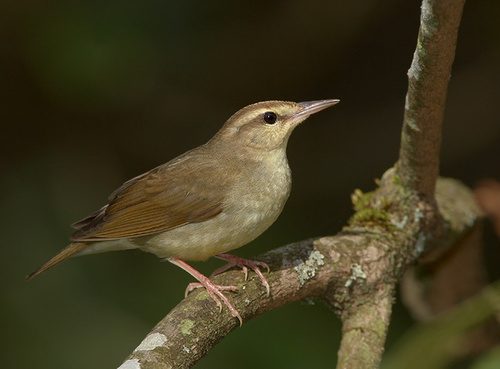
the bird is a light brown with darker shades on the crown and wings.
an olive green bird with a thin, slender beak and large black eye.
the bird has a light tan colored belly and breast with wings that are a darker tan in color.
this bird has a grey breast, brown wing and a long pointy beak.
the bird has a cream belly, the bill is long and pointed, with brown and cream covering the rest of its body.
this bird has wings that are brown and has a white chestthe colors on this bird are mostly the same except for the wings are a slightly darker and its head is really small compared to its body.
this bird is brown with white and has a long, pointy beak.
this is a small brown bird with white belly and throat, brown crown and red feet.
this bird has wings that are brown and has a white belly
Species: Swainson Warbler